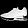
Label: Sneaker